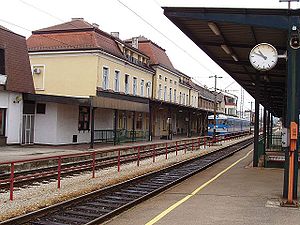
Koprivnica
Banegården i Koprivnica
Koprivnica er en by i det nordlige Kroatien, med et indbyggertal på ca. 31.000.